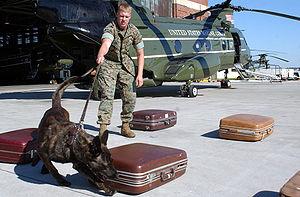
Les chiens de guerre sont les chiens utilisés dans un cadre militaire, quelle qu’en soit la nature.